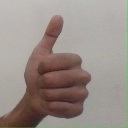
अक्षर: थ